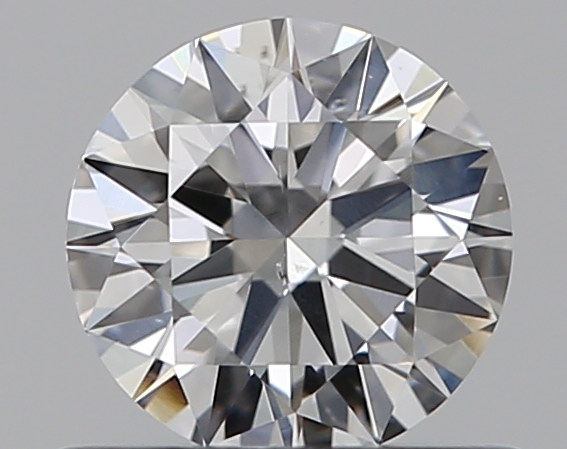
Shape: round
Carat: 0.51
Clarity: SI1
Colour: E
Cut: EX
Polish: EX
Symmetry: EX
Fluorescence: N
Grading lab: GIA
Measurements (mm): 5.17 x 5.2 x 3.1